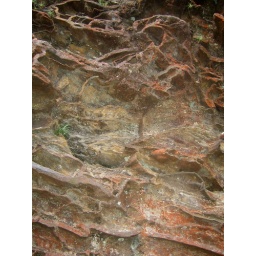
Odd rock formation on a cliff face near the Blue Mountains, Australia